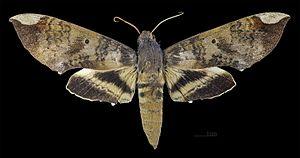
Le genre Pachylia regroupe des insectes lépidoptères de la famille des Sphingidae, de la sous-famille des Macroglossinae, de la tribu des Dilophonotini, de la sous-tribu des Dilophonotina.
Pachylia ficus est une espèce d'insectes lépidoptères de la famille des Sphingidae, sous-famille des Macroglossinae, tribu des Dilophonotini, sous-tribu des Dilophonotina et du genre Pachylia. C'est l'espèce type pour le genre.